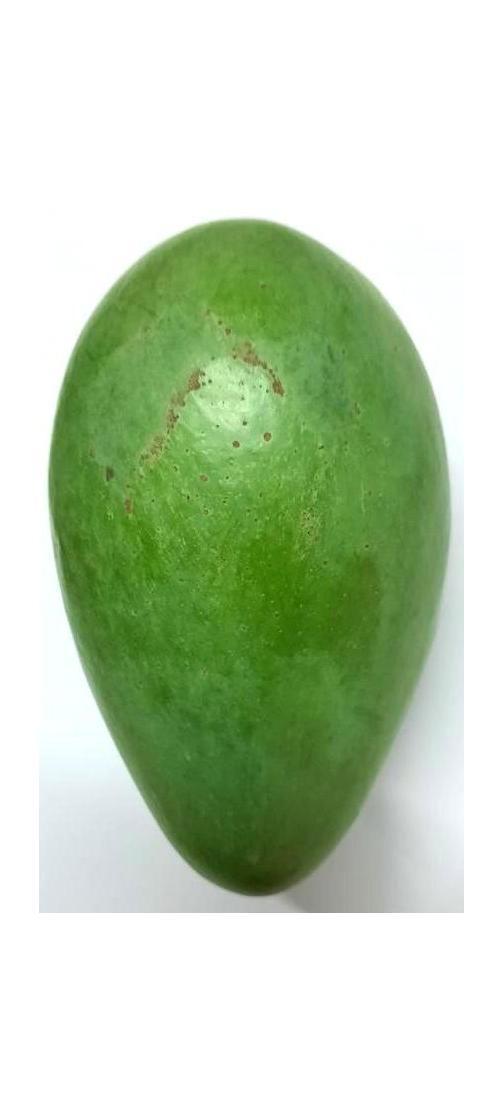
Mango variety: Amrapali